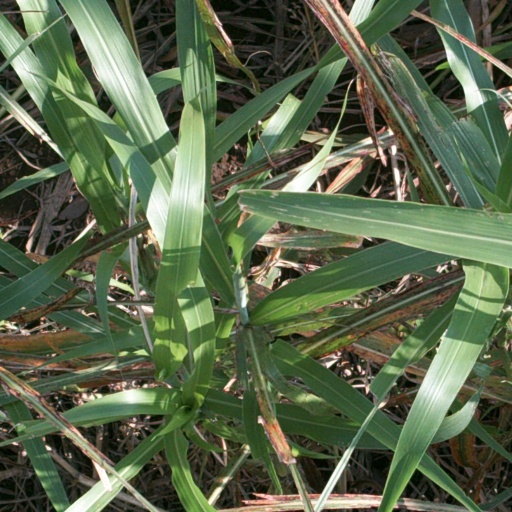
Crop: sorghum